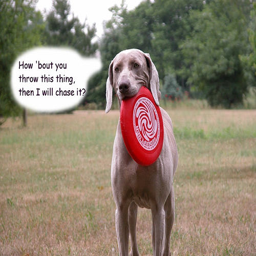
A very big pretty dog with a disc and a cute caption.
A dog is standing with a red Frisbee in it's mouth.
A brown dog holding a frisbee in its mouth
A large gray dog with a red frisbee in his mouth, and a thought bubble.
A brown dog with red frisbee in grassy field next to trees.